Tetrahedron

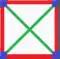
A tetragonal disphenoid viewed orthogonally to the two green edges.

This property also applies for tetragonal disphenoids when applied to the two special edge pairs.